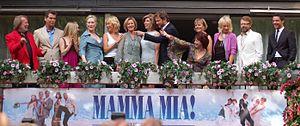
ABBA est un groupe de pop suédois fondé à Stockholm en novembre 1972. Le groupe est originellement composé d'Agnetha Fältskog, Anni-Frid Lyngstad, dite « Frida », Benny Andersson et Björn Ulvaeus.
Mary Louise Streep, dite Meryl Streep [ˈmɛɹəl stɹiːp], est une actrice américaine, née le 22 juin 1949 à Summit.
Mamma Mia!, ou Mamma Mia! le film au Québec, est un film musical américano-britannico-allemand réalisé par Phyllida Lloyd et sorti en 2008.